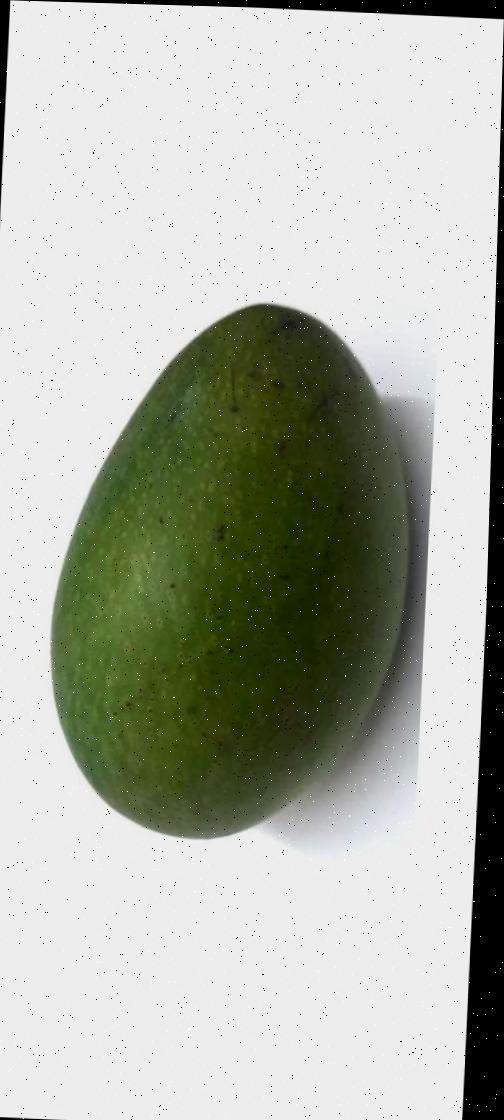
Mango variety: Ashshina Zhinuk